Oak Grove (Manakin-Sabot, Virginia)

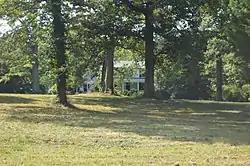
Road view

Oak Grove is a historic home located near Manakin-Sabot, Goochland County, Virginia. The central block of the main dwelling was built about 1850 in the Greek Revival style. It is two stories high and three bays wide, and features a full-width front porch with Doric order-style square columns and engaged pilasters. A semidetached one-story, two-bay wing, was built about 1820, and a two-story, two-bay rear wing was added about 1866. Also on the property are the contributing one-story heavy timber frame meat house, a one-story frame barn, a brick-and-stone-lined circular well, and the stone foundations of two historic dependencies.